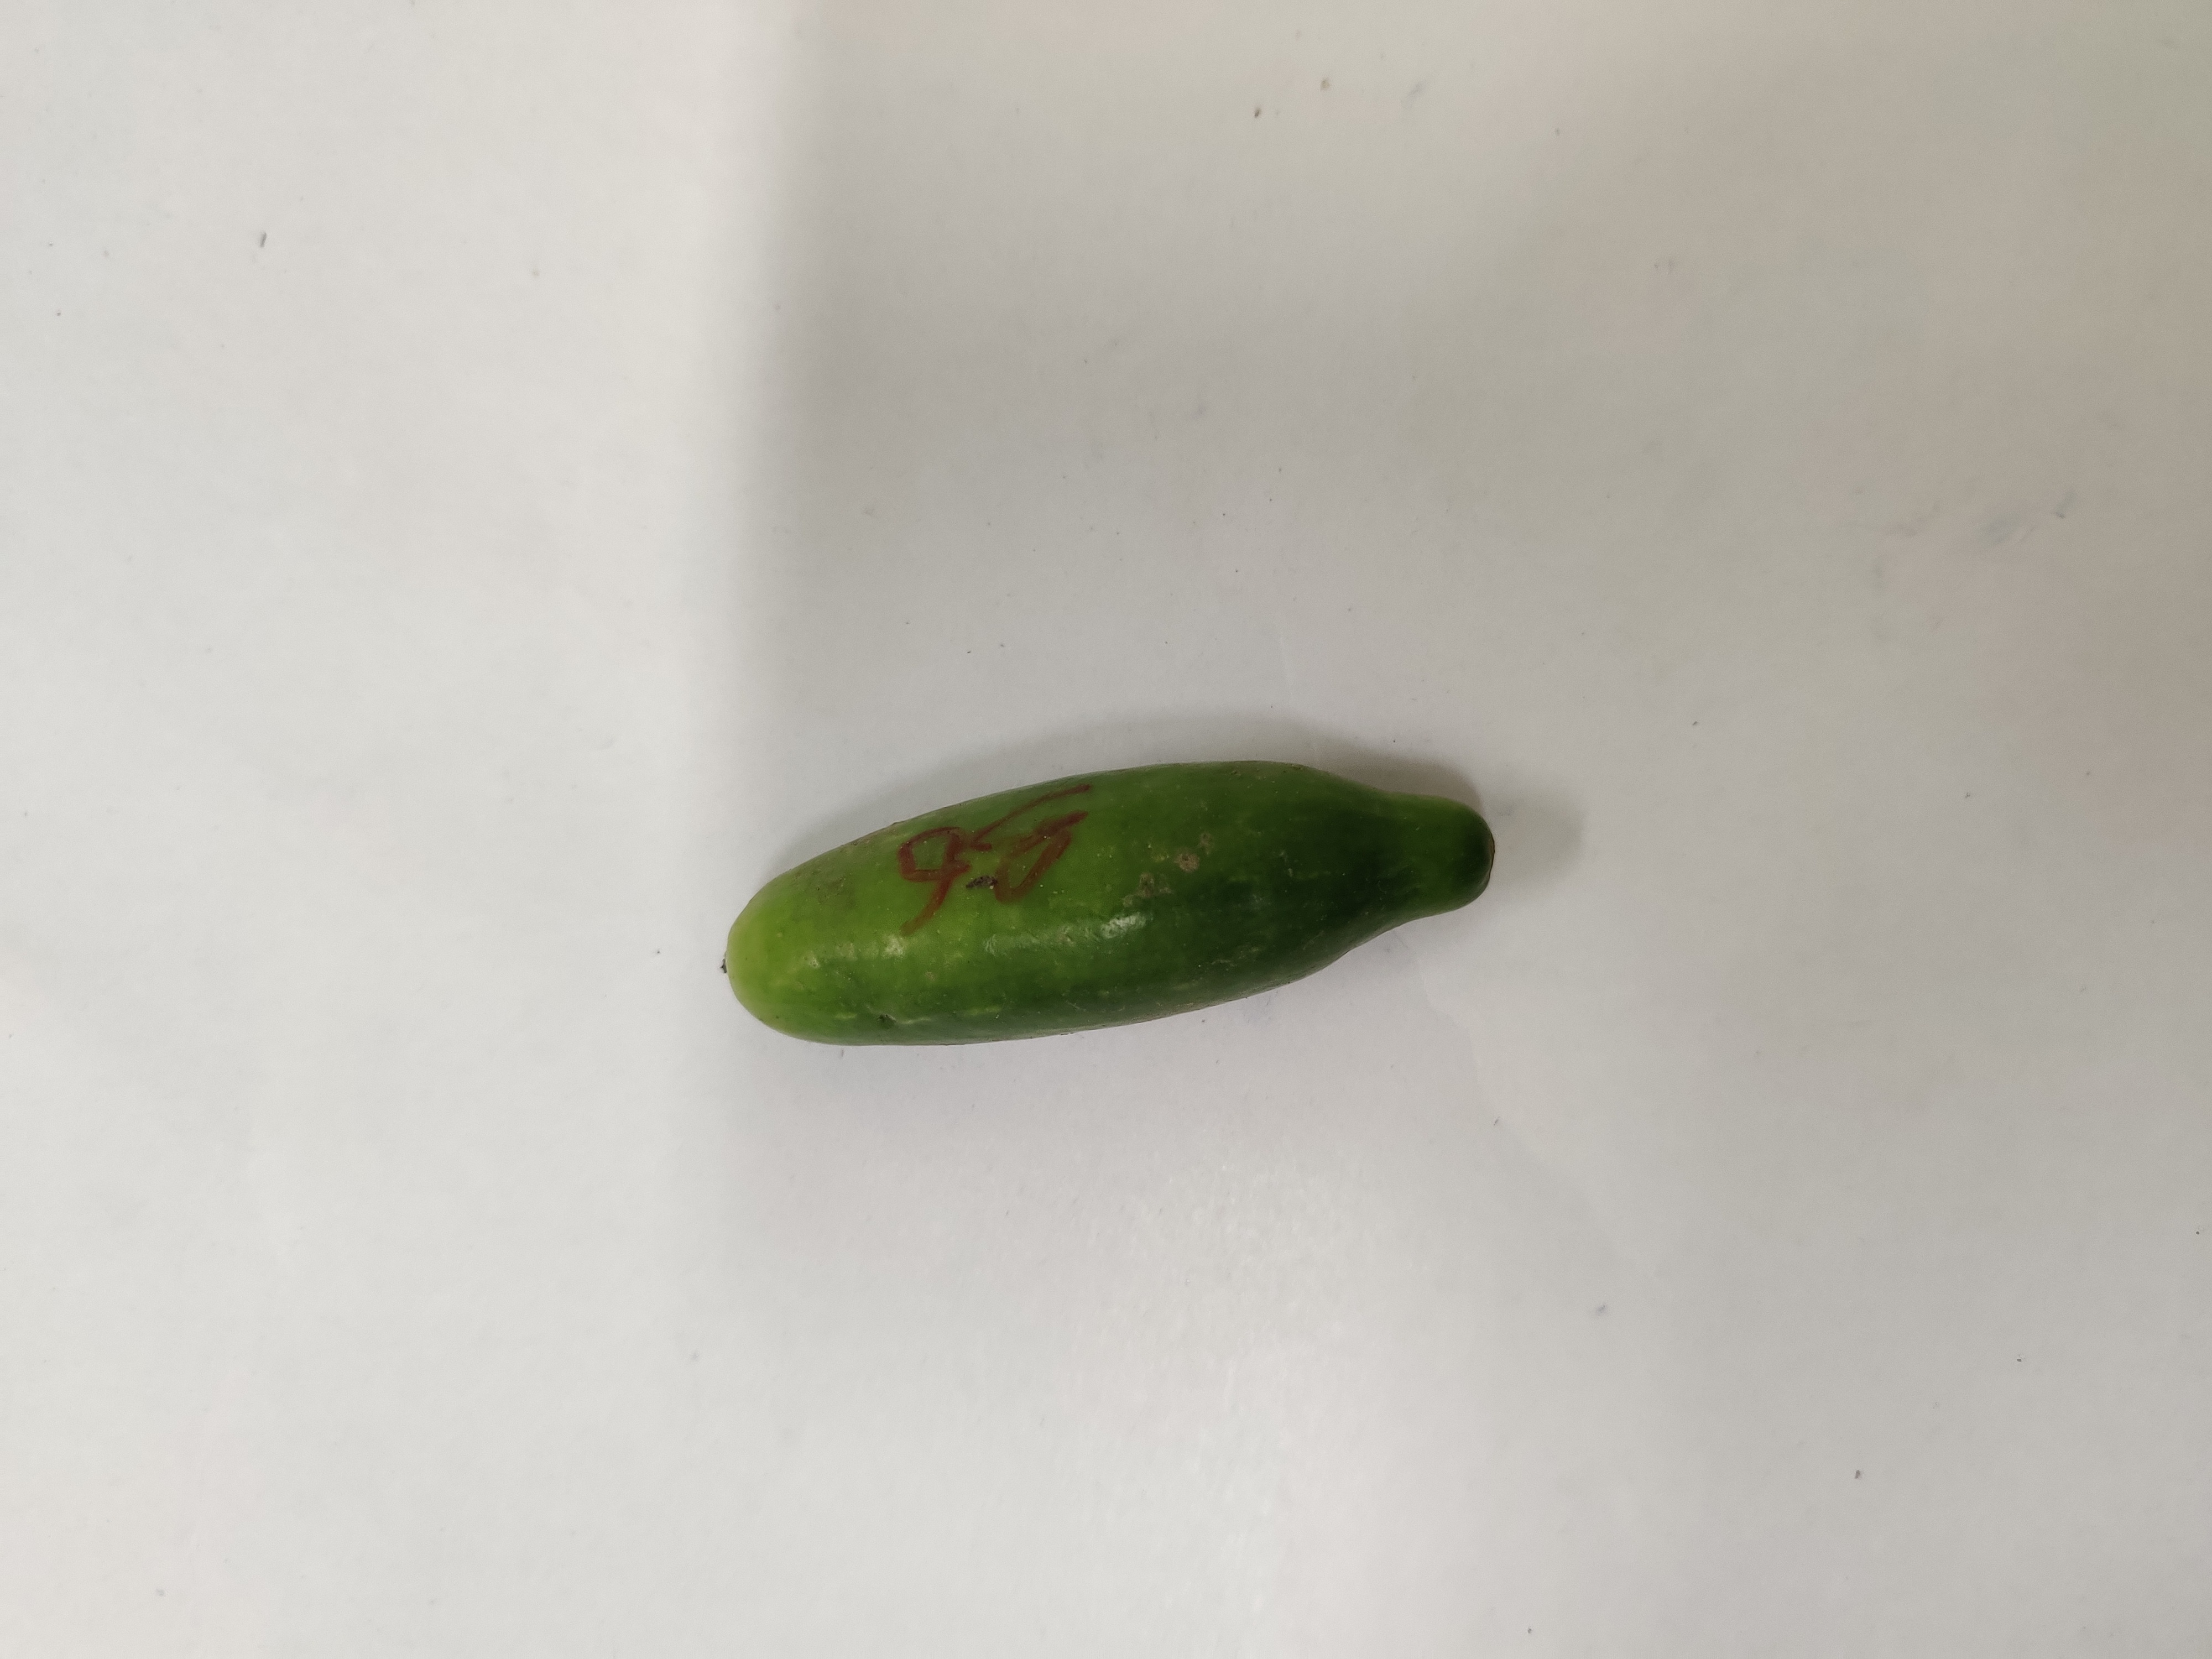
Crop: Ivy Gourd
Condition: Fresh